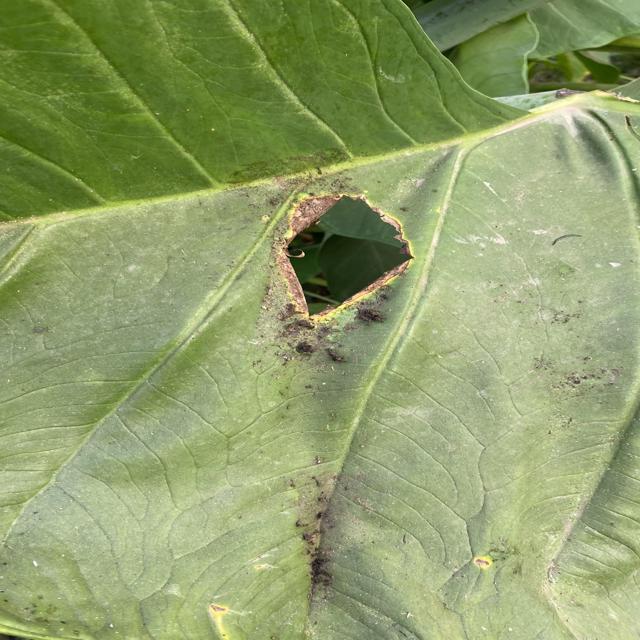
Label: Late_Blight